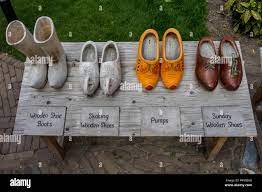
Label: Clog